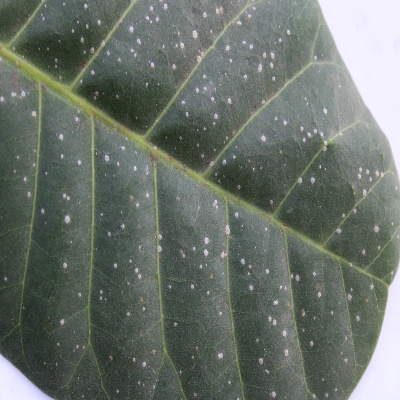
Crop: Cashew
Condition: red rust